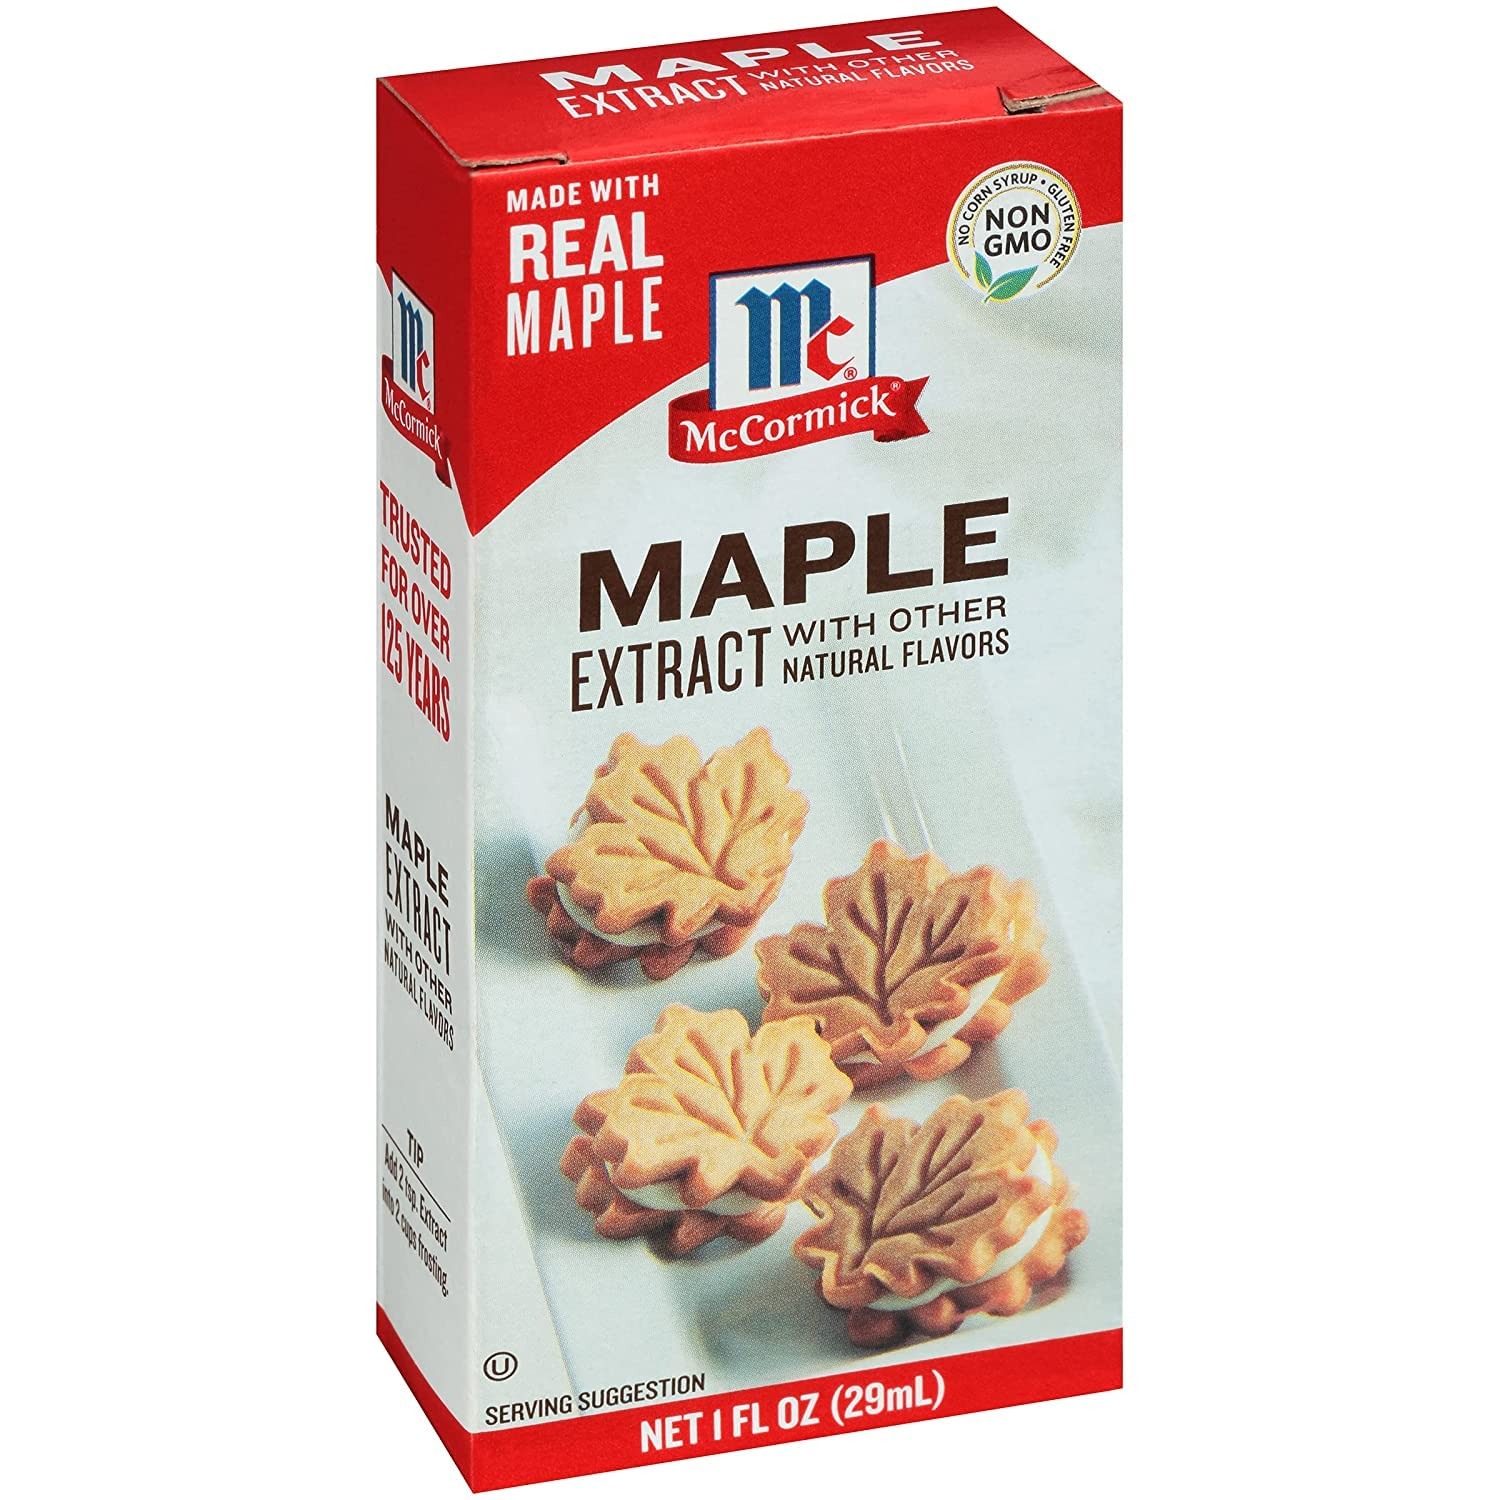
Item Name: McCormick Maple Extract, 1 FL OZ (Pack of 3)
Bullet Point 1: Crafted with real maple for a sweet, maple taste
Bullet Point 2: No corn syrup, non-GMO & gluten-free
Bullet Point 3: No artificial flavors or colors
Bullet Point 4: RECIPE TIP: Add 1 tsp. Extract into 1 cup batter for pancakes and waffles
Bullet Point 5: SWEET IDEA: Stir 2 tsp. into oatmeal cookie batter for a maple twist
Bullet Point 6: From McCormick, trusted for over 125 years
Product Description: Made with real maple, McCormick Maple Extract is bursting with the sweet taste of maple syrup. Feel good adding it to pancake batter, baked goods, frosting, hot beverages and cocktails. It’s made without artificial flavors, artificial colors or corn syrup. Non-GMO and gluten-free.
Value: 3.0
Unit: Fl Oz

Price: 7.11